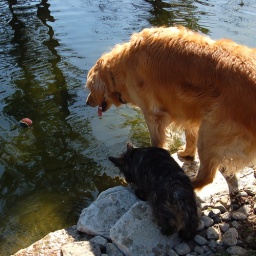
Figuring out how to get the ball without actually jumping in for it.